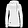
Label: Pullover